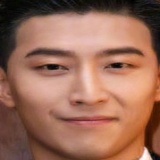
diễn viên Đậu Kiêu